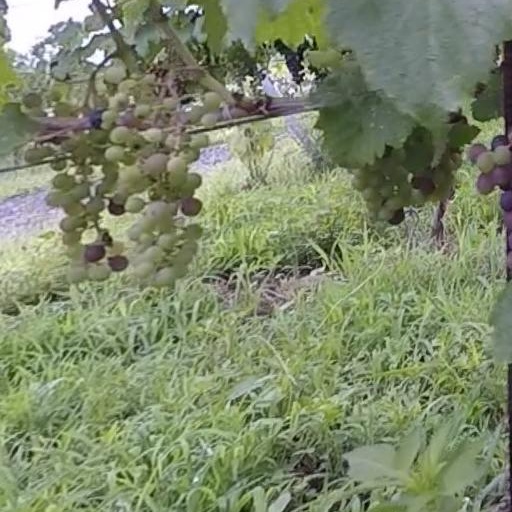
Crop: grape